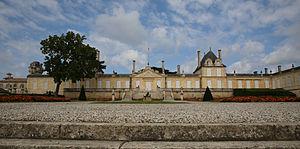
Château Beychevelle
Le château Beychevelle, est un domaine viticole de 250 ha dont 90 ha de vignes, situé à Saint-Julien-Beychevelle en Gironde. Localisé dans l'AOC saint-julien, il est classé quatrième grand cru au classement de 1855.